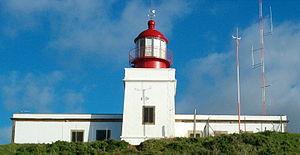
Le phare de Ponta do Pargo est un phare situé dans la freguesia de Ponta do Pargo de la municipalité de Calheta sur l'île de Madère.